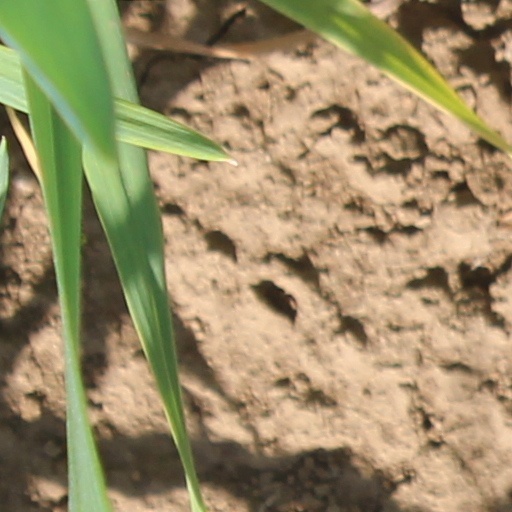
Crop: wheat